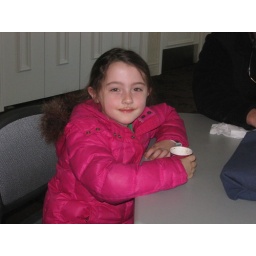
girl in pink